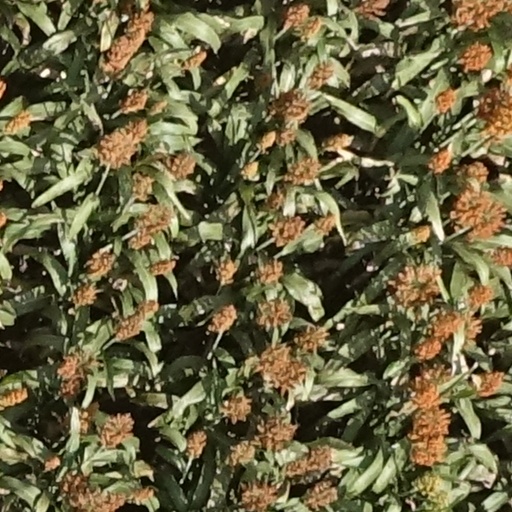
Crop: sorghum